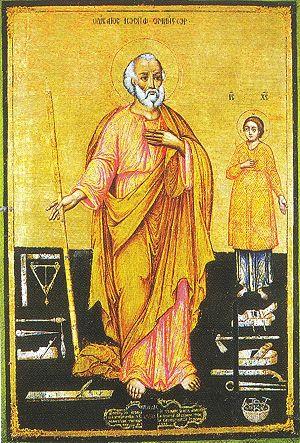
Joseph est un personnage juif qui apparaît pour la première fois dans l'Évangile selon Matthieu et dans l'Évangile selon Luc : il s'agit de passages sans doute ajoutés ultérieurement et appelés les évangiles de l'enfance de Jésus. Joseph apparaît aussi dans un texte plus tardif, le Protévangile de Jacques, composé au milieu du IIᵉ siècle ; cette version est incompatible par certains aspects avec celle des évangiles canoniques.
La présente liste ne se veut pas exhaustive. Elle se propose de mentionner un choix de saints parmi les plus vénérés par l'Église orthodoxe selon les dates du calendrier grégorien. Les dates du calendrier julien sont les mêmes mais correspondent, dans le calendrier grégorien, à une date postérieure de 13 jours. Elle les classe par collège, selon une logique qui prévaut lors de la composition du programme iconographique destiné à décorer les murs d'une église. Quelques saints peuvent figurer dans deux collèges différents.